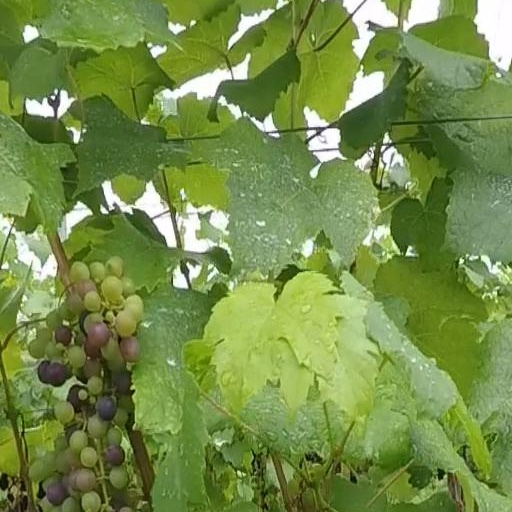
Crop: grape